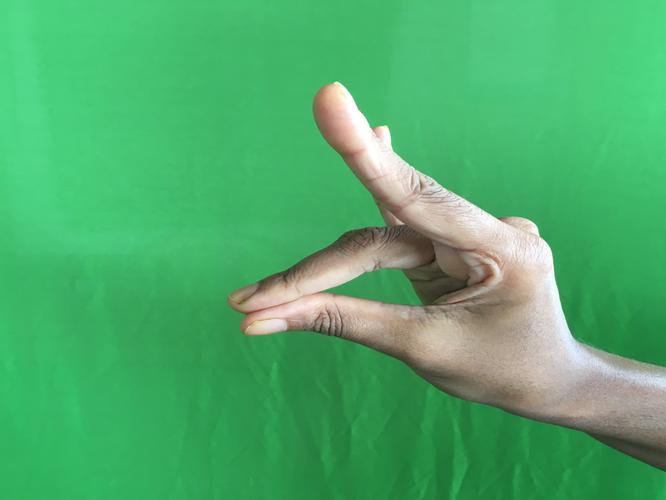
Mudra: Simhamukham
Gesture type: single_hand